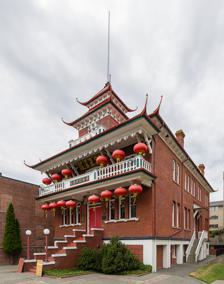
Building: Chinese Consolidated Benevolent Association and Chinese Public School
Country: Unknown
Year built: 1909
Chinese Consolidated Benevolent Association and Chinese Public School The building's exterior in 2012 General information Address 636 Fisgard Street Victoria , British Columbia V8W 1R6 Coordinates 48°25′46.819″N 123°21′56.844″W / 48.42967194°N 123.36579000°W / 48.42967194; -123.36579000 Completed 1909 Opened 1909 Technical details Floor count 5 Website www .victoriabbs .com /sponsors /vcps .html The Chinese Consolidated Benevolent Association and Victoria Chinese Public School Chinese: (中華會館和域多利華僑公立學校）  is a historic building located in the downtown core of Victoria , British Columbia , Canada. The Chinese Public School was built in 1909 by the Chinese Consolidated Benevolent Association (CCBA) in response to the racial and cultural segregation imposed by the school board and government, which banned Chinese students from City schools until they spoke English. The school continues to provide Cantonese and Mandarin-language education. See also List of historic places in Victoria, British Columbia References